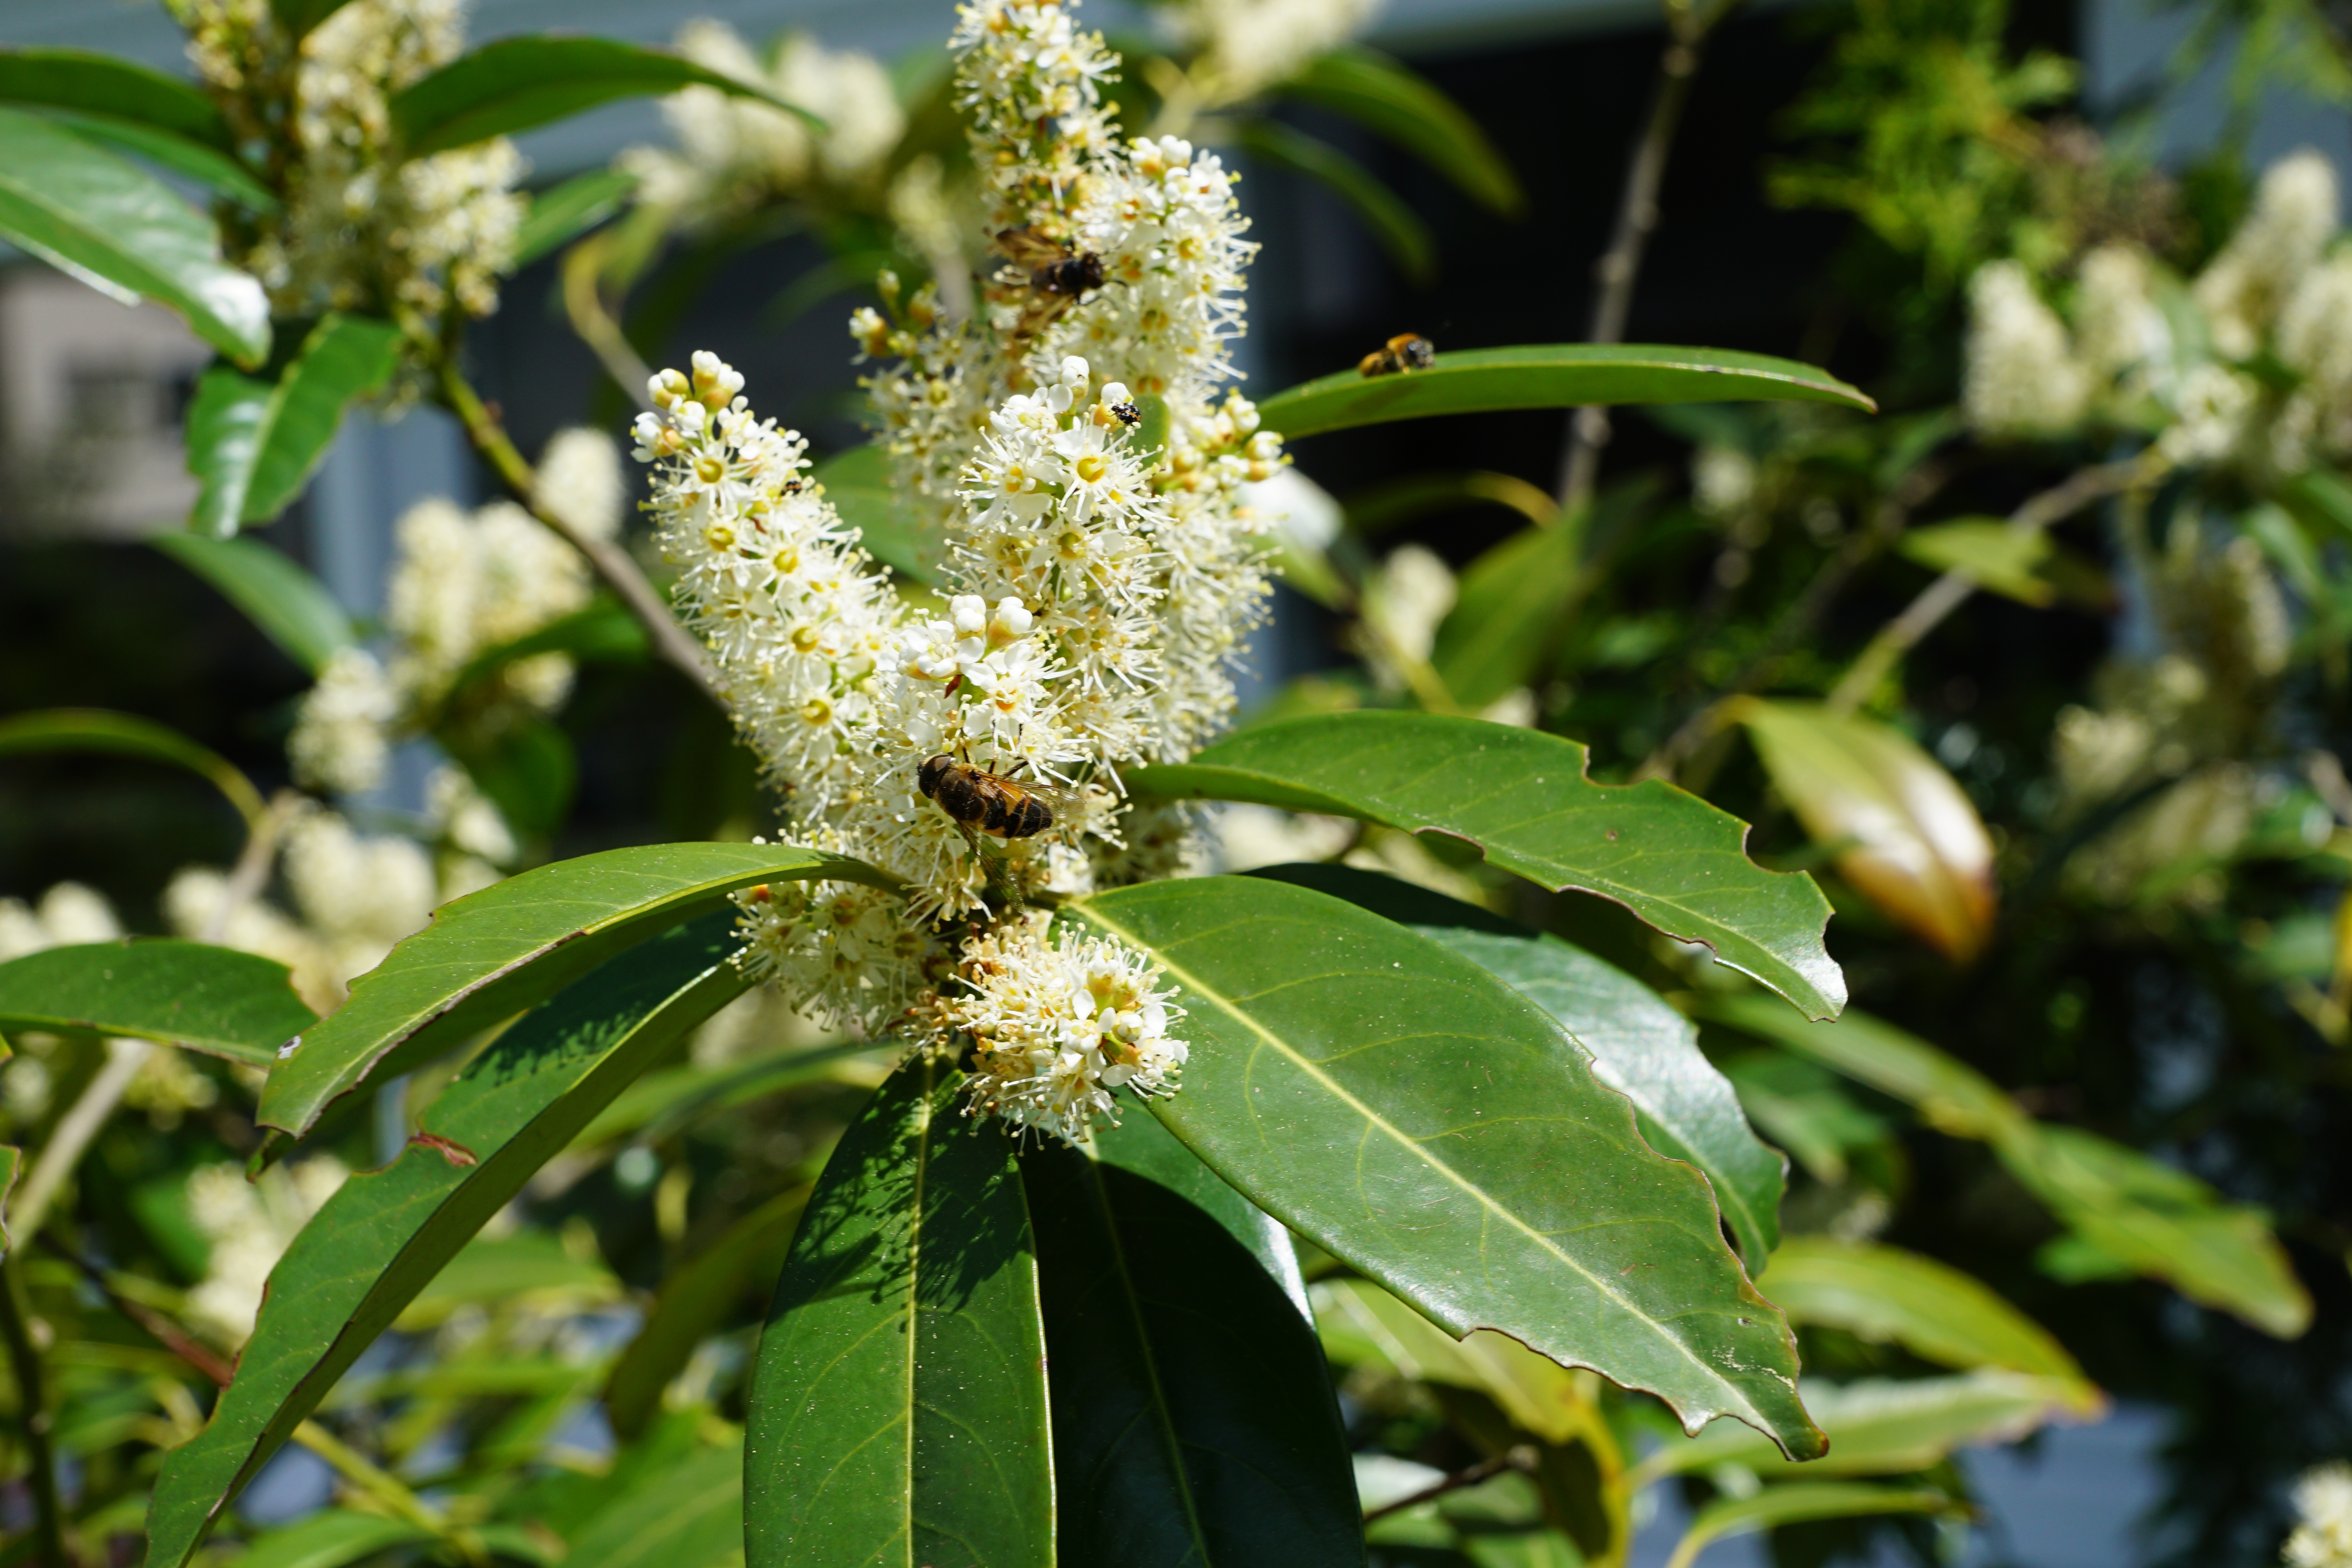
tree, blossom, plant, leaf, flower, bush, food, green, herb, produce, botany, flora, shrub, laurel, flowering plant, woody plant, land plant